Evoluon

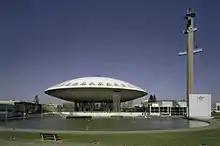
View from the south

The Evoluon is a UFO-shaped building located in Eindhoven, the Netherlands. It was built in 1966 as a science museum by the electronics and electrical company Philips. It quickly became a landmark in Eindhoven, where Philips was headquartered at the time. The museum closed in 1989 and the building became a conference centre and exhibition venue in 1998. In 2022 it reopened for the general public again as the Next Nature Museum.